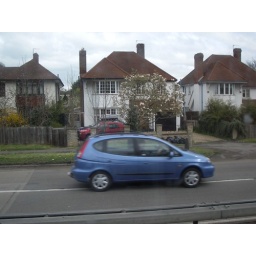
A car by a house